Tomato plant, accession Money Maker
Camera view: horizontal (90 deg, fisheye); turntable rotation: 30 degrees
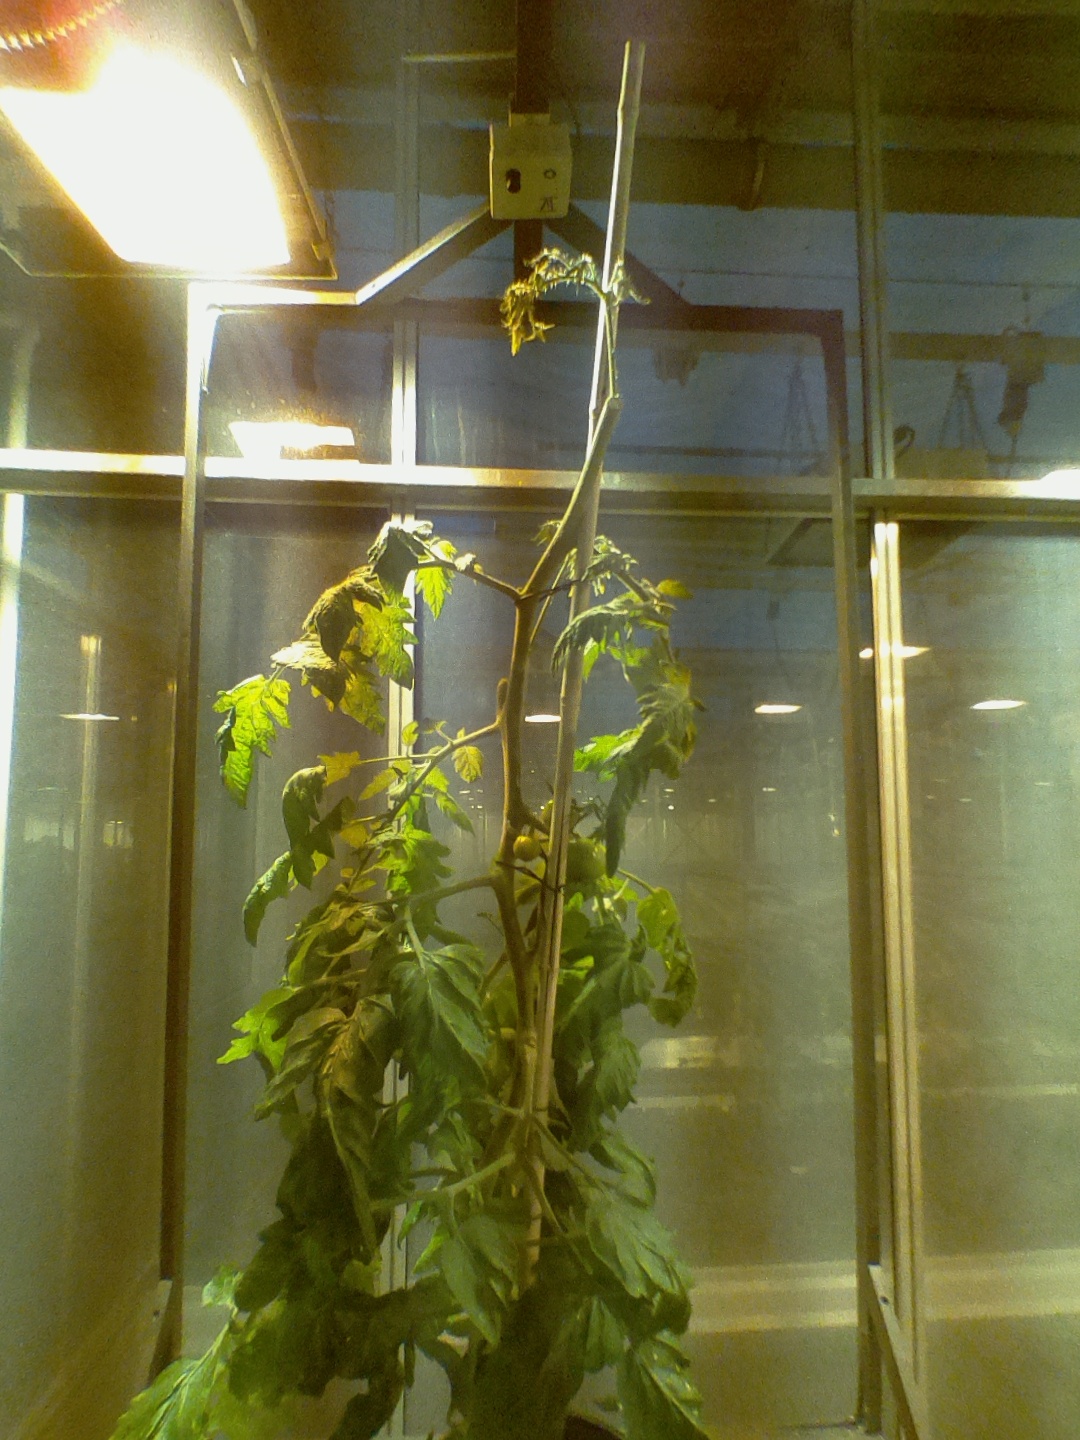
BBCH growth stage 75: 50%-60% of final fruit size